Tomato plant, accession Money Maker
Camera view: tilt-top (135 deg); turntable rotation: 150 degrees
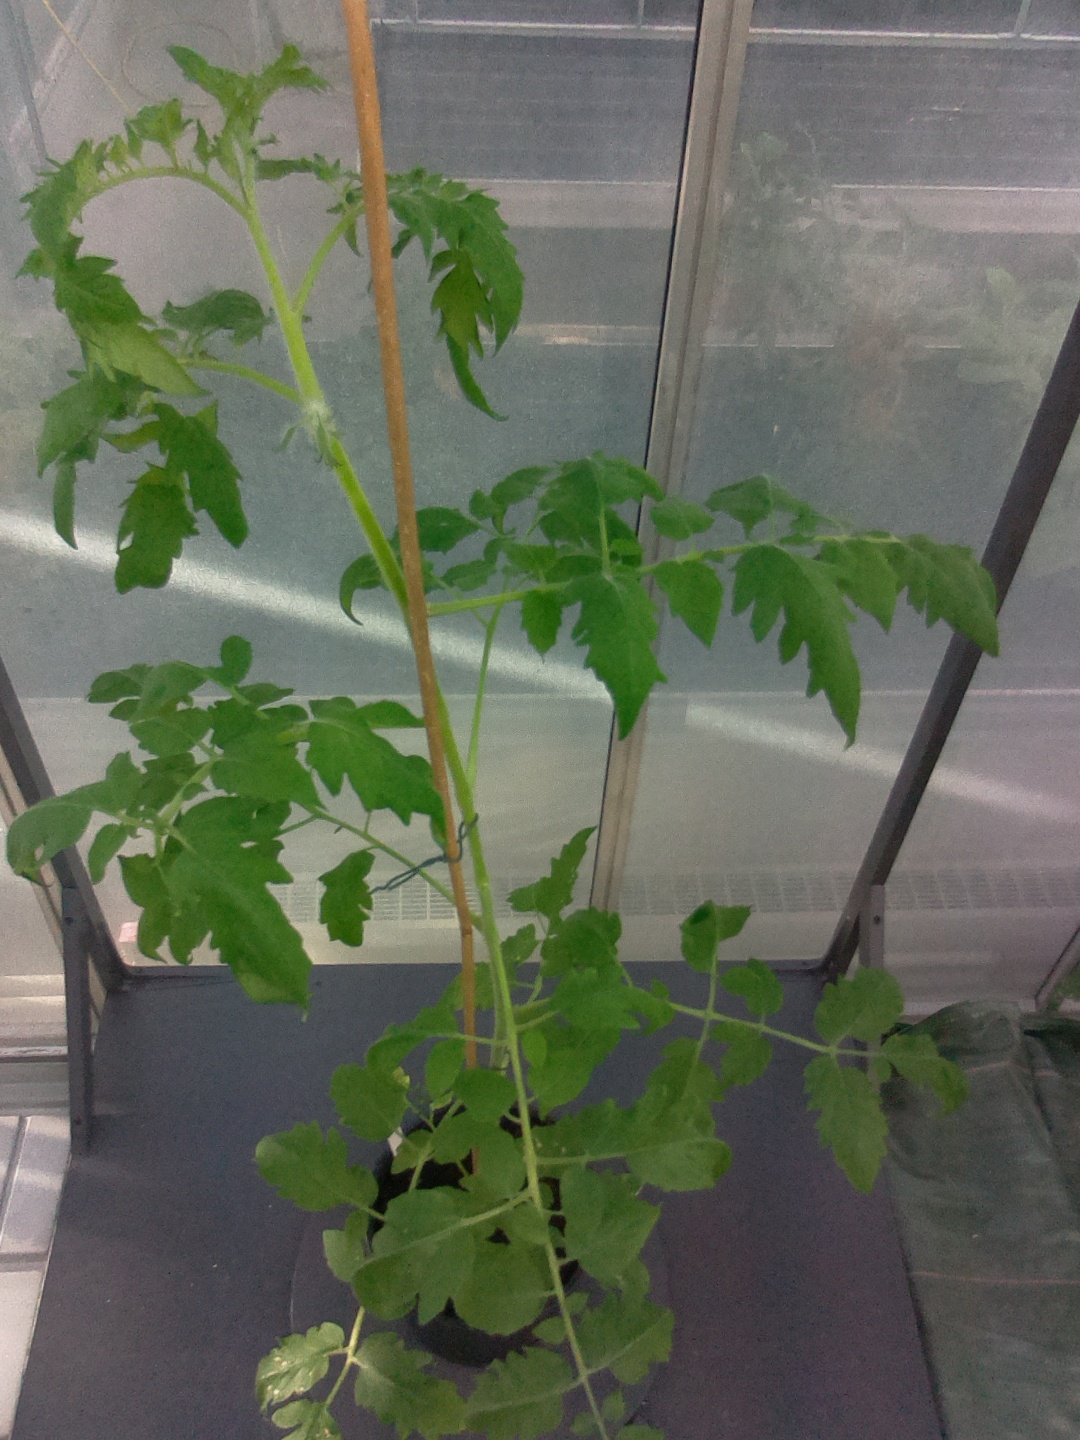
BBCH growth stage 52: 2 inflorescences visible